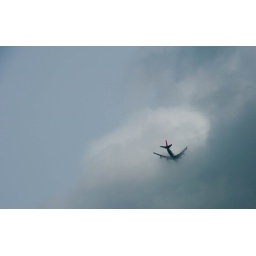
A nice shot of a plane disappearing in the clouds